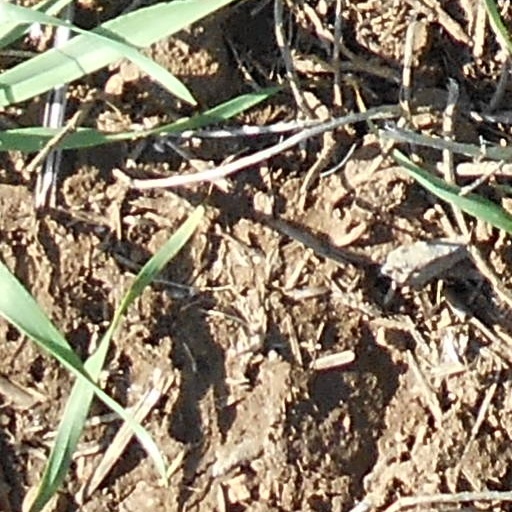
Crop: wheat